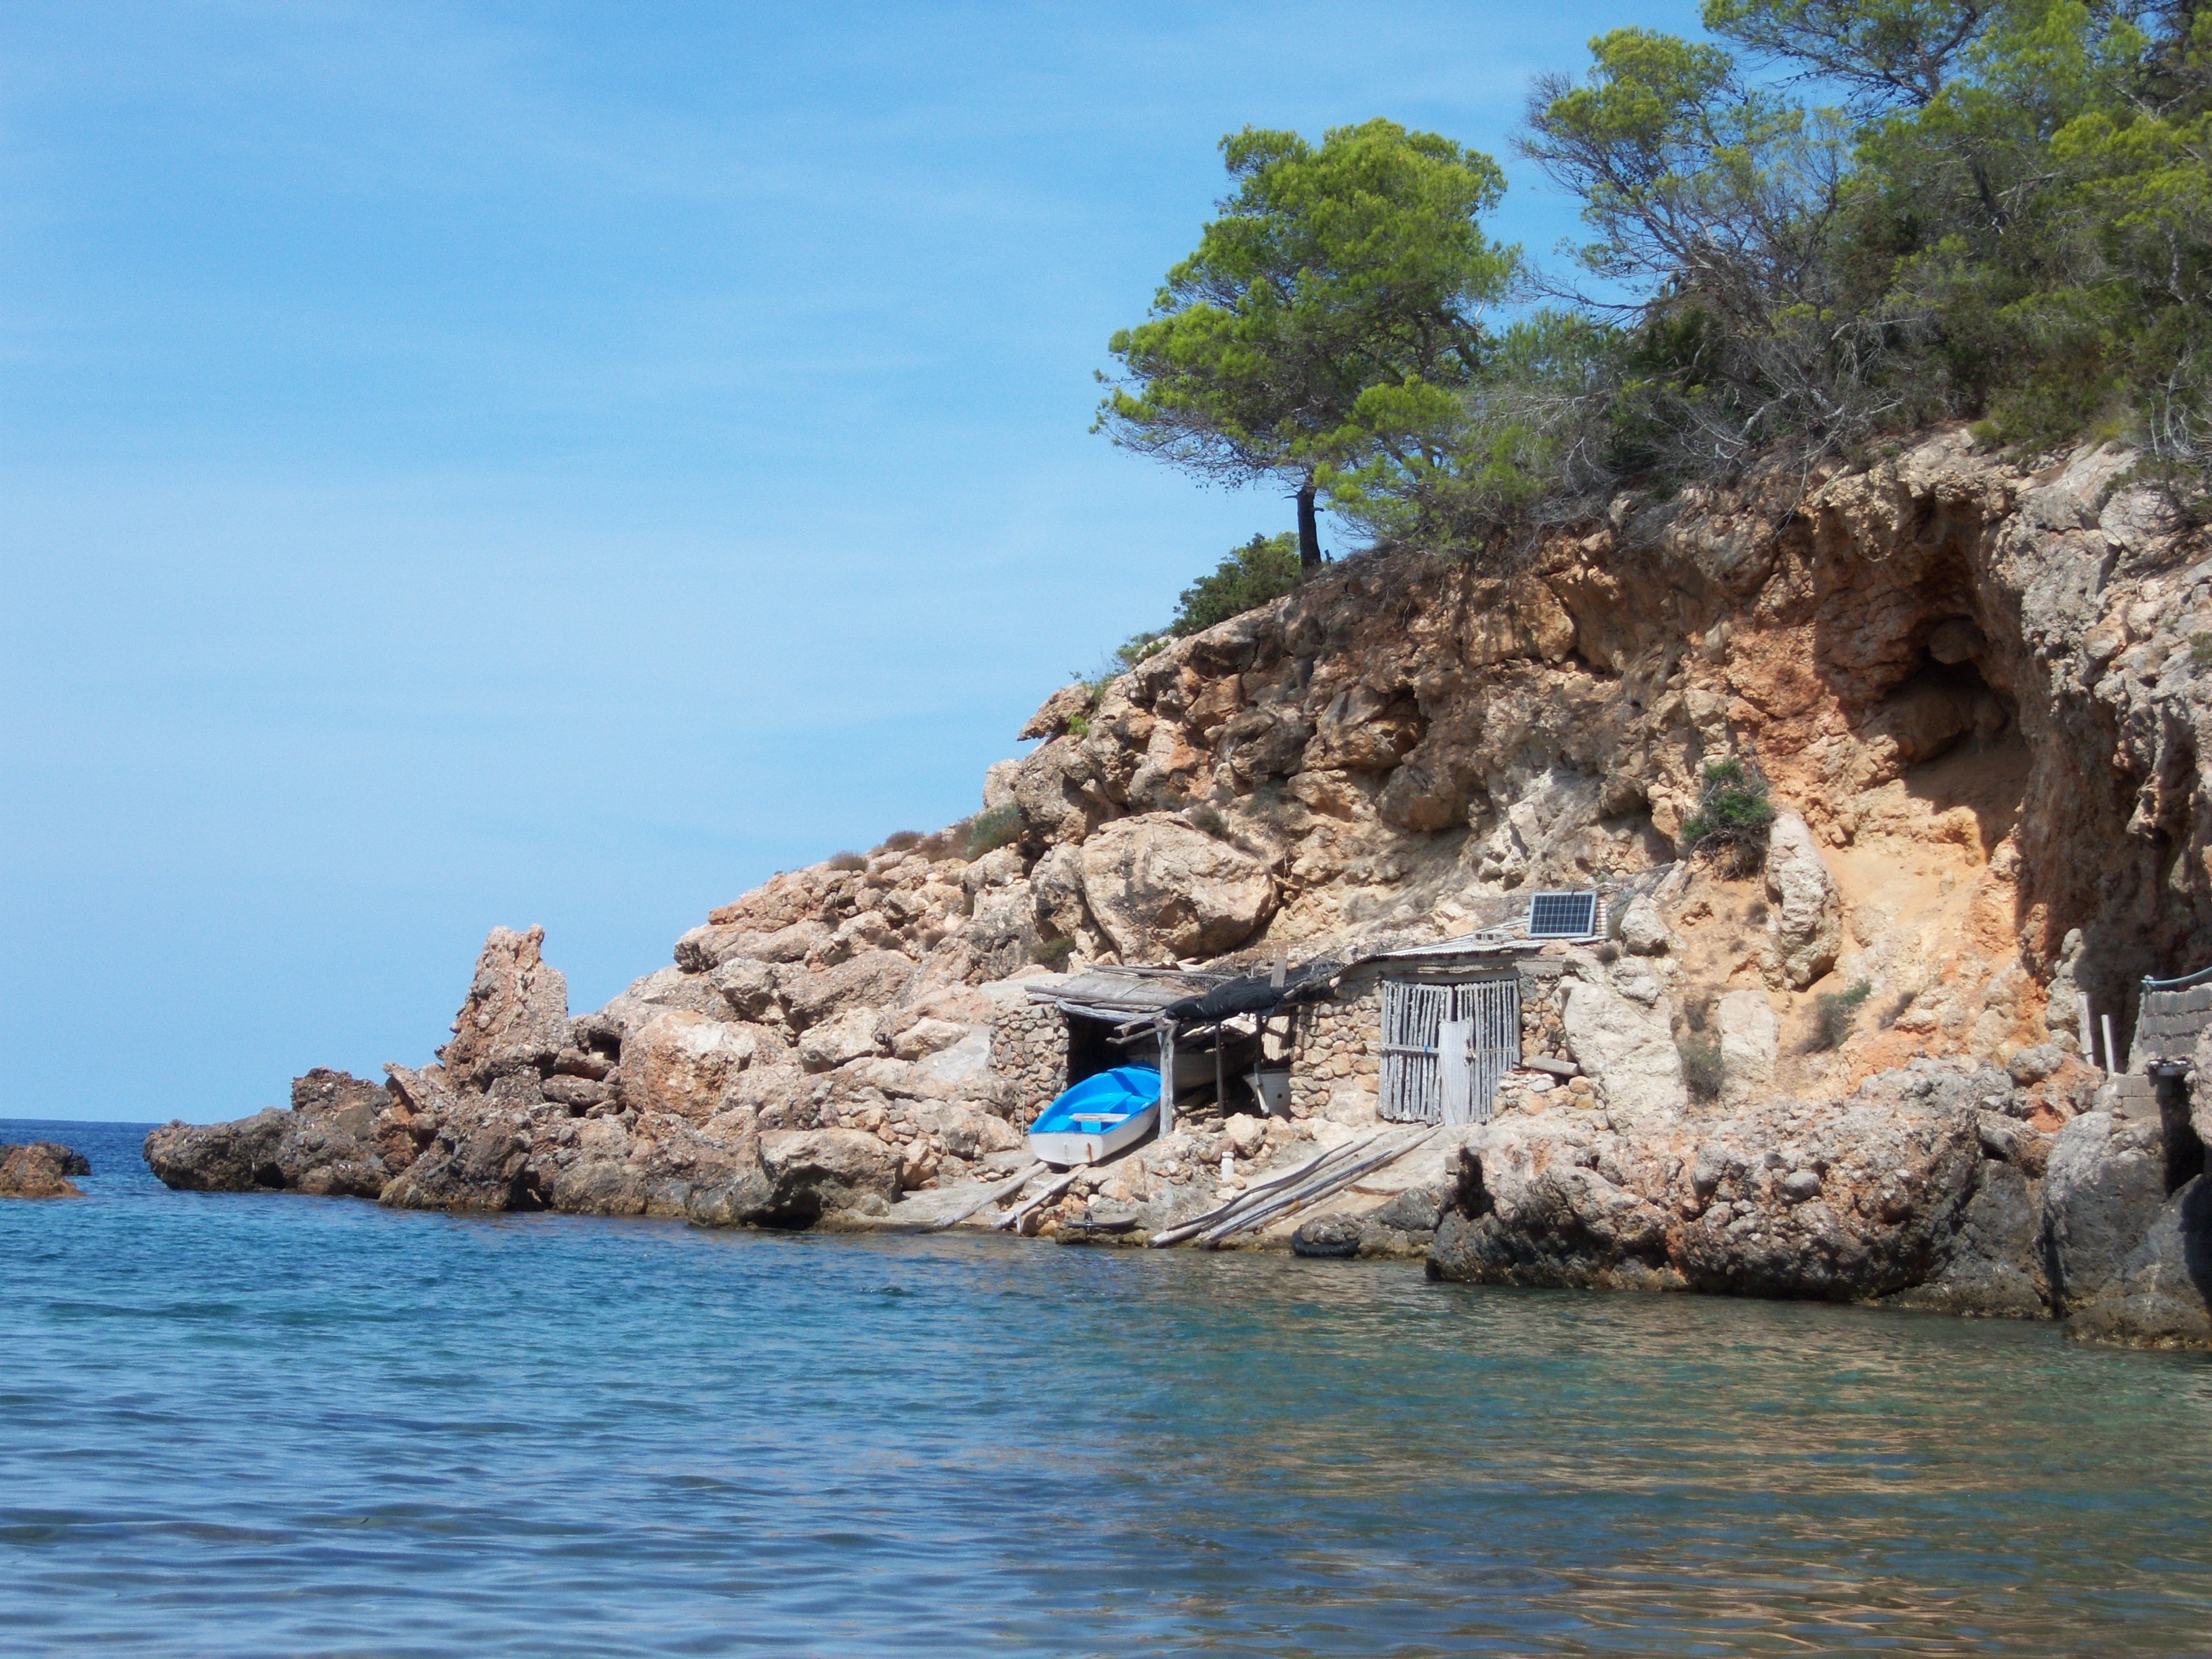
beach, sea, coast, rock, shore, formation, cliff, cove, vehicle, holiday, bay, island, terrain, outlook, cape, islet, landform